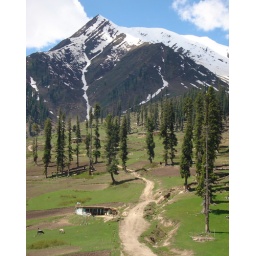
Lalazaar....behind the mountain lies Lake Saiful Malook. One can cross this ridge in july-august.